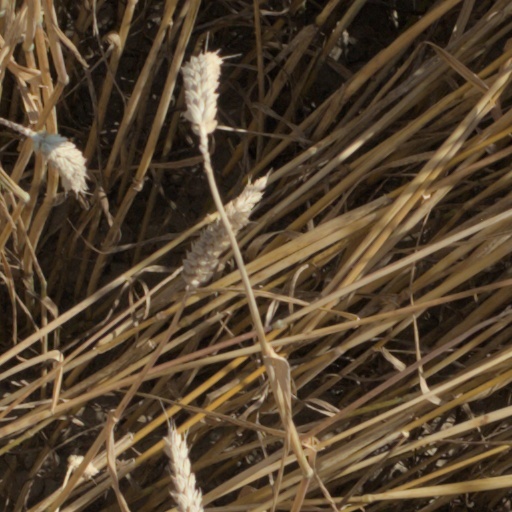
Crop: wheat